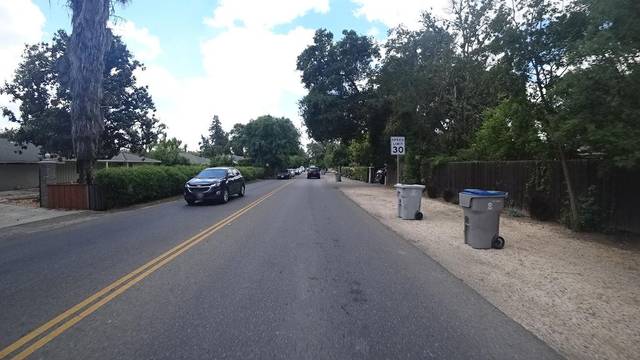
Region: Colombia
Coordinates: 36.794, -119.8